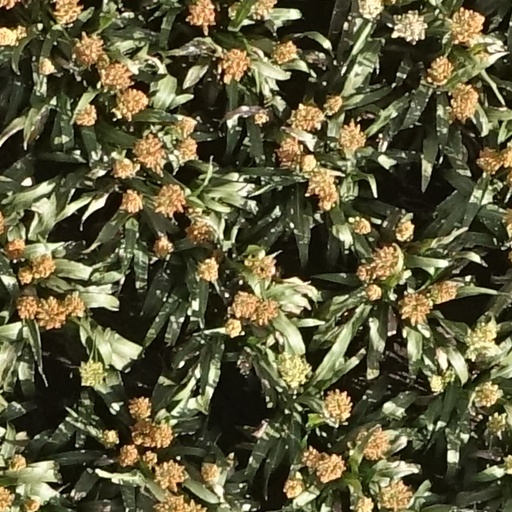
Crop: sorghum